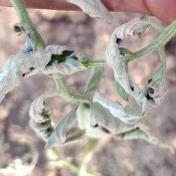
Crop: Tomato
Condition: bacterial-floundering-d